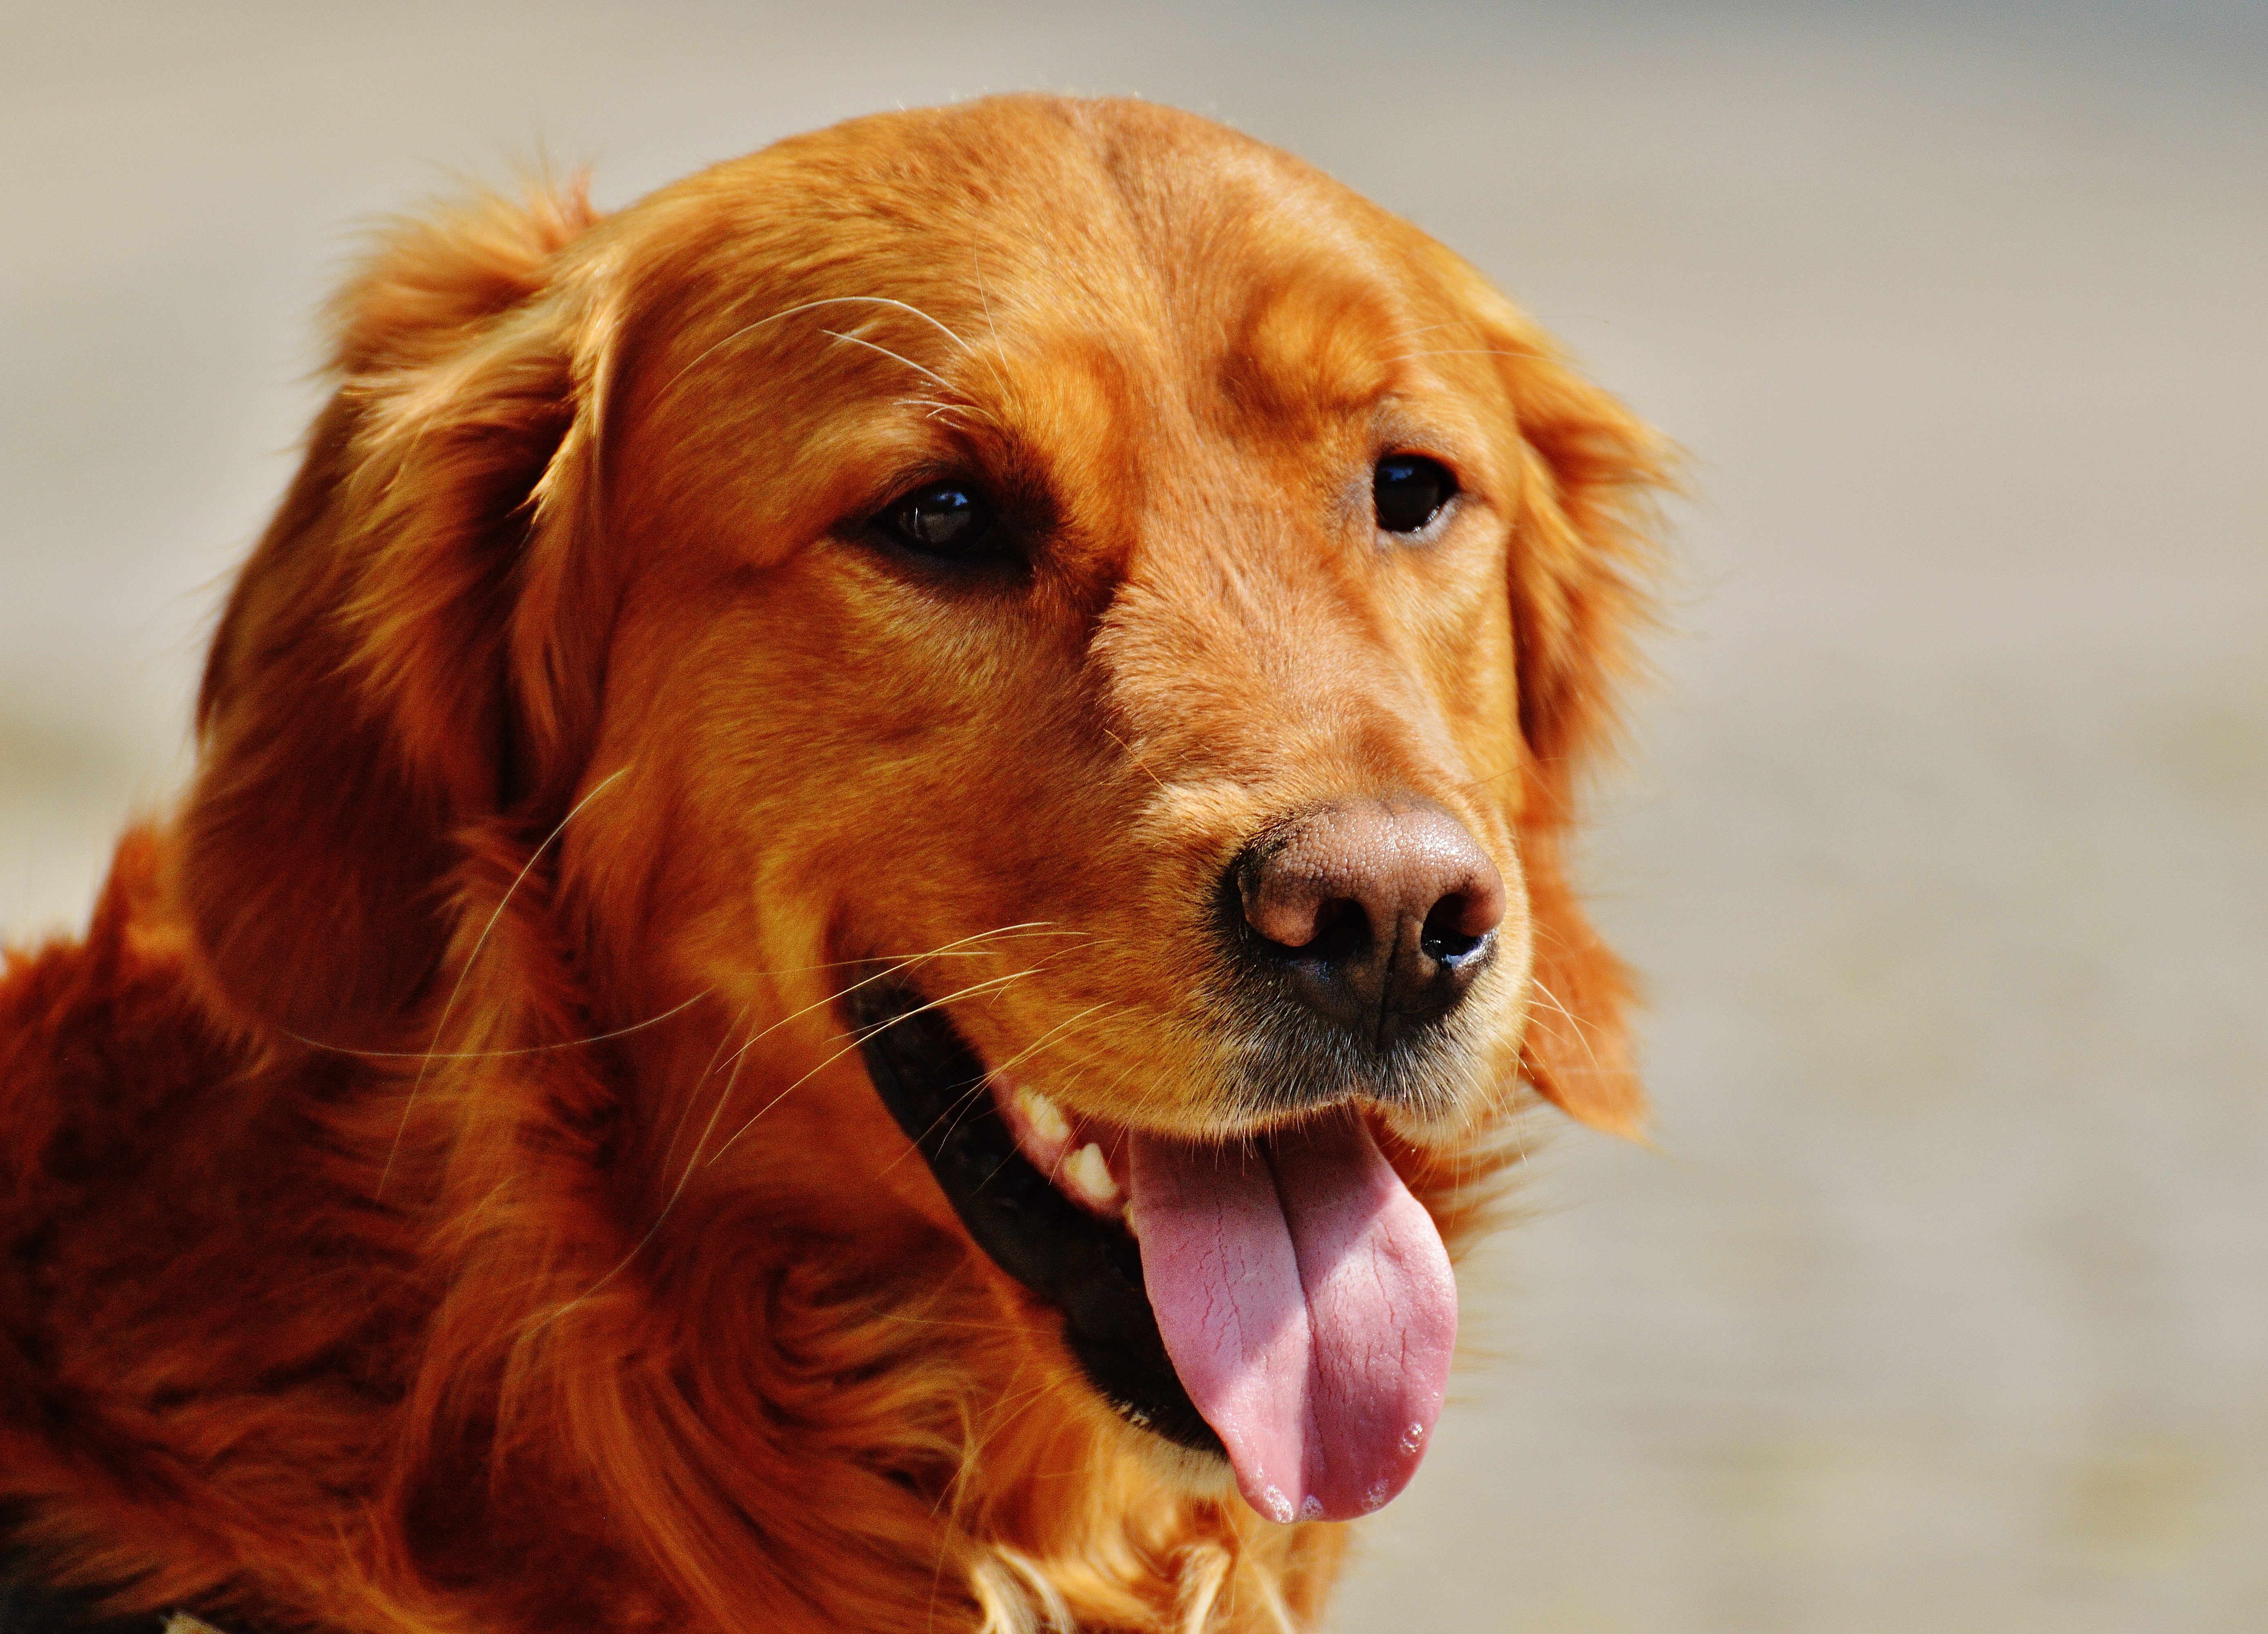
dog, animal, pet, fur, mammal, nose, golden retriever, vertebrate, good, dog breed, retriever, dear, animal portrait, light brown, hundeportrait, big dog, setter, irish setter, dog like mammal, carnivoran, nova scotia duck tolling retriever